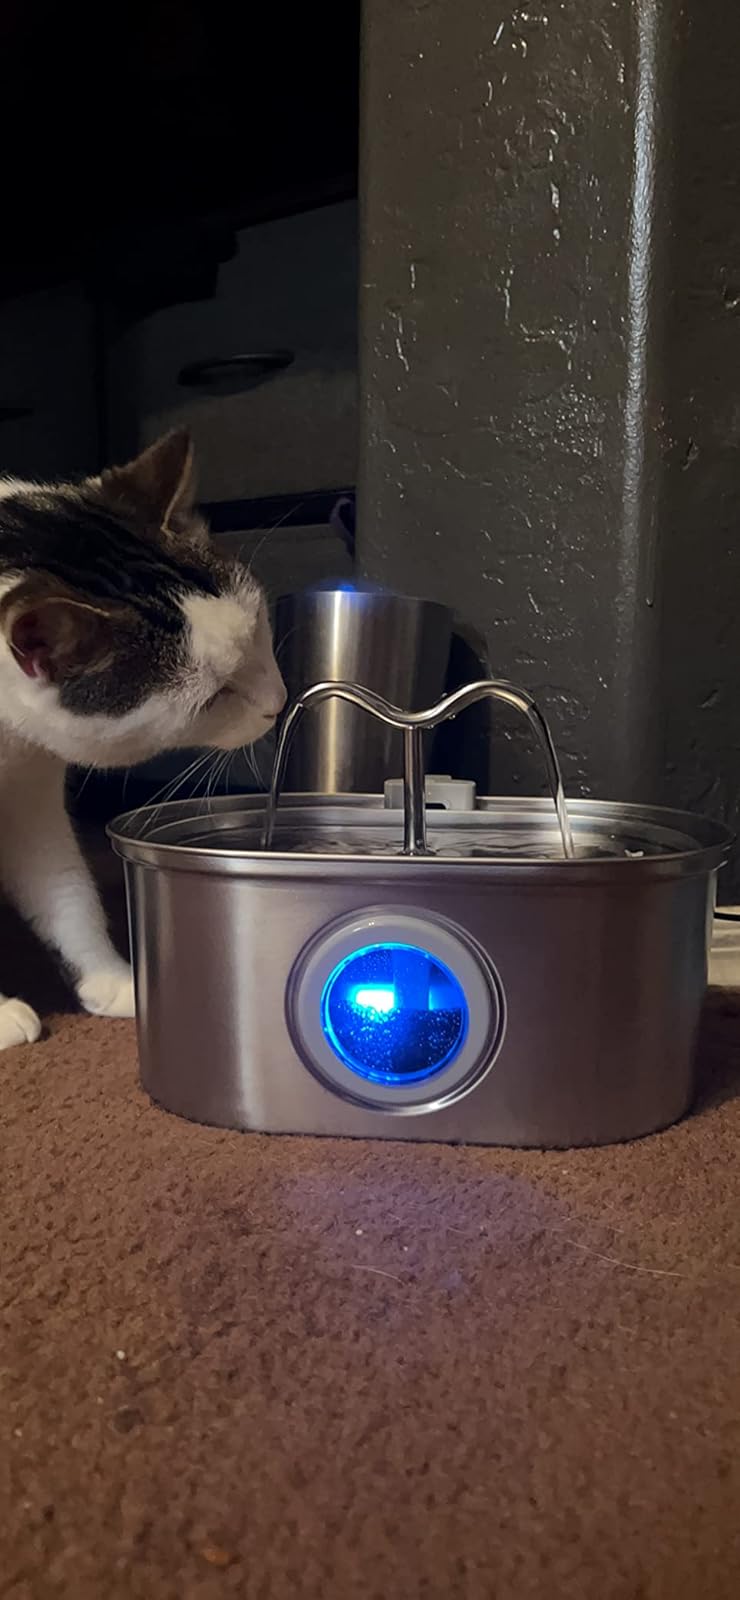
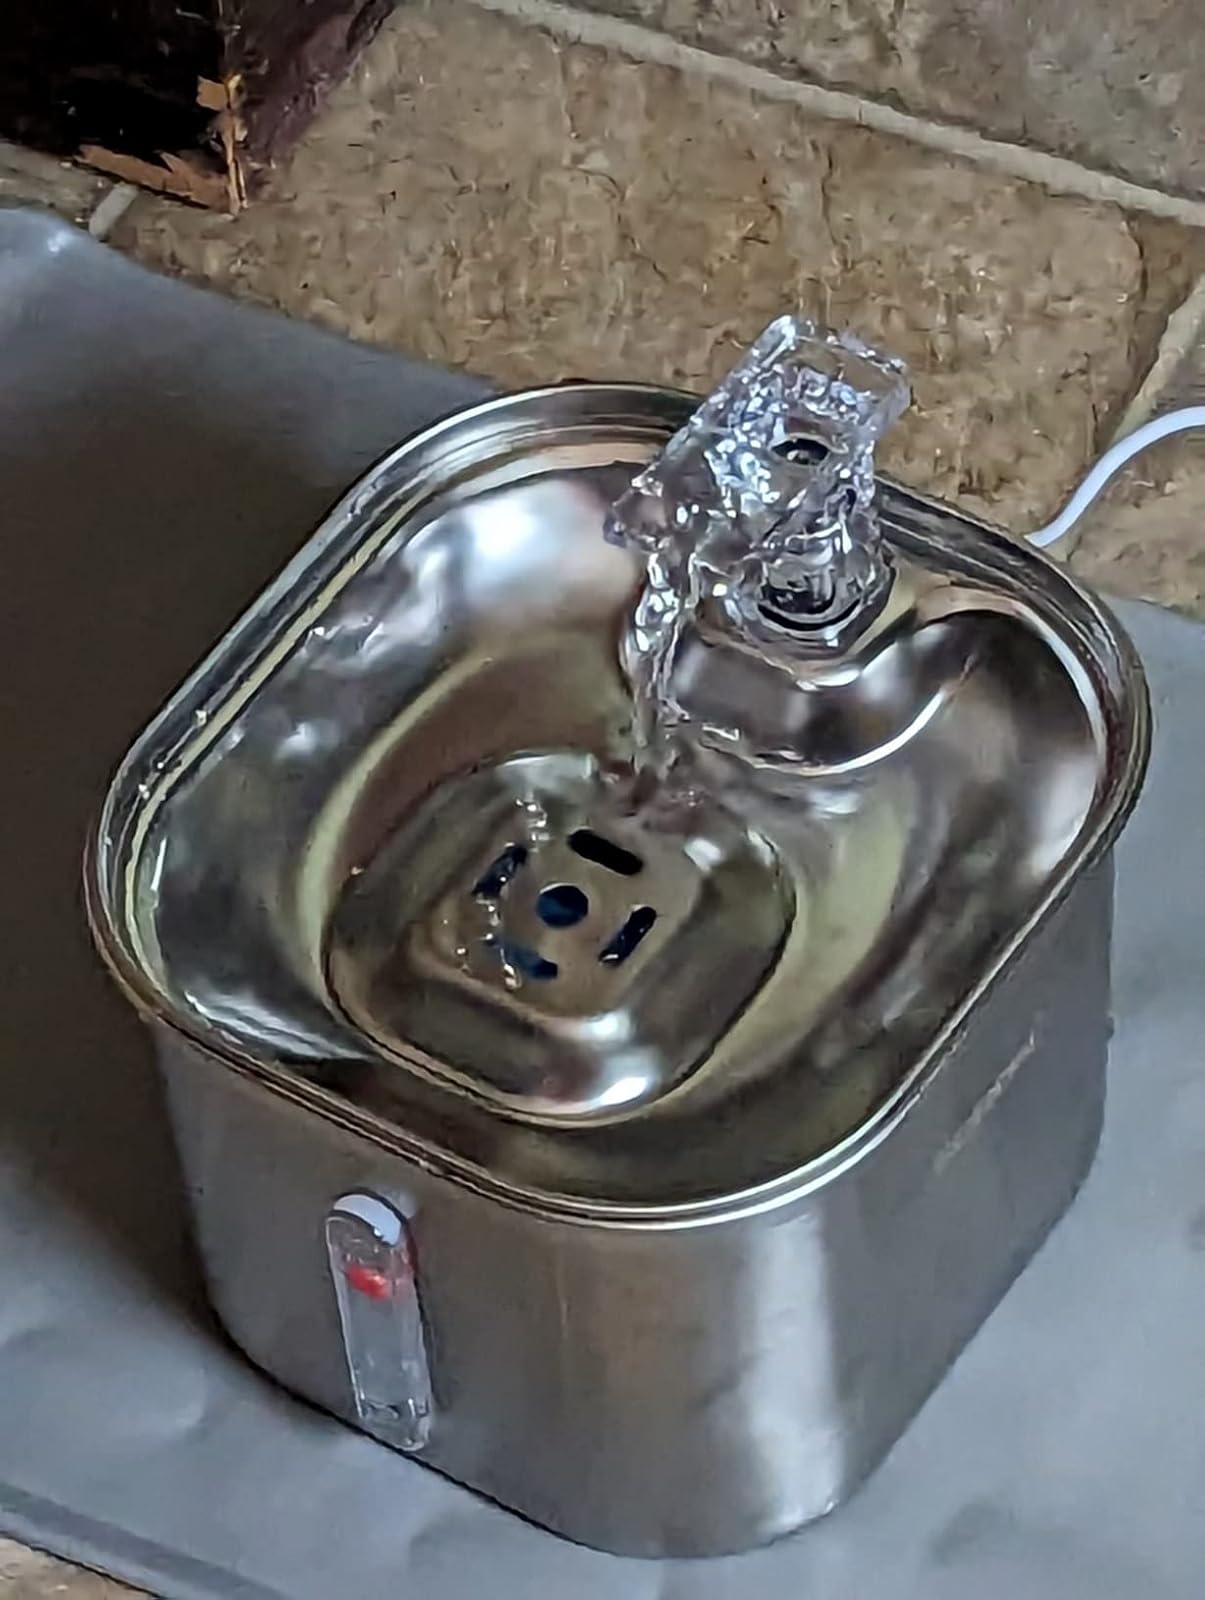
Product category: items_bowl
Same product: no